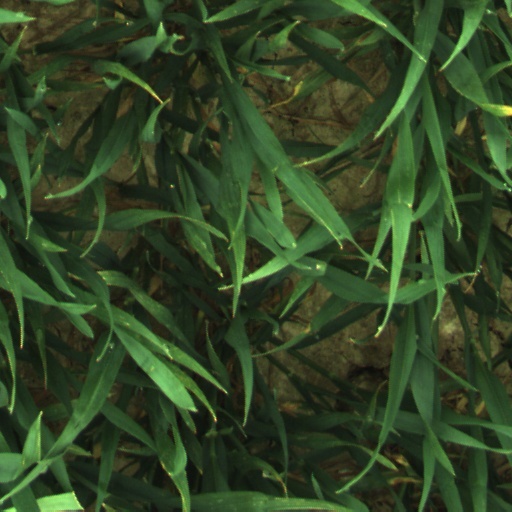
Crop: wheat